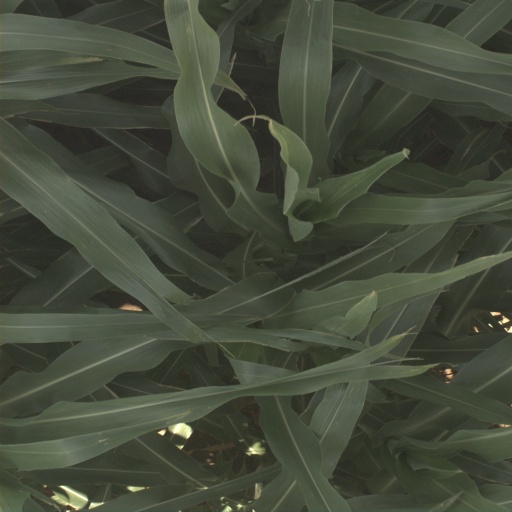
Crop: sorghum